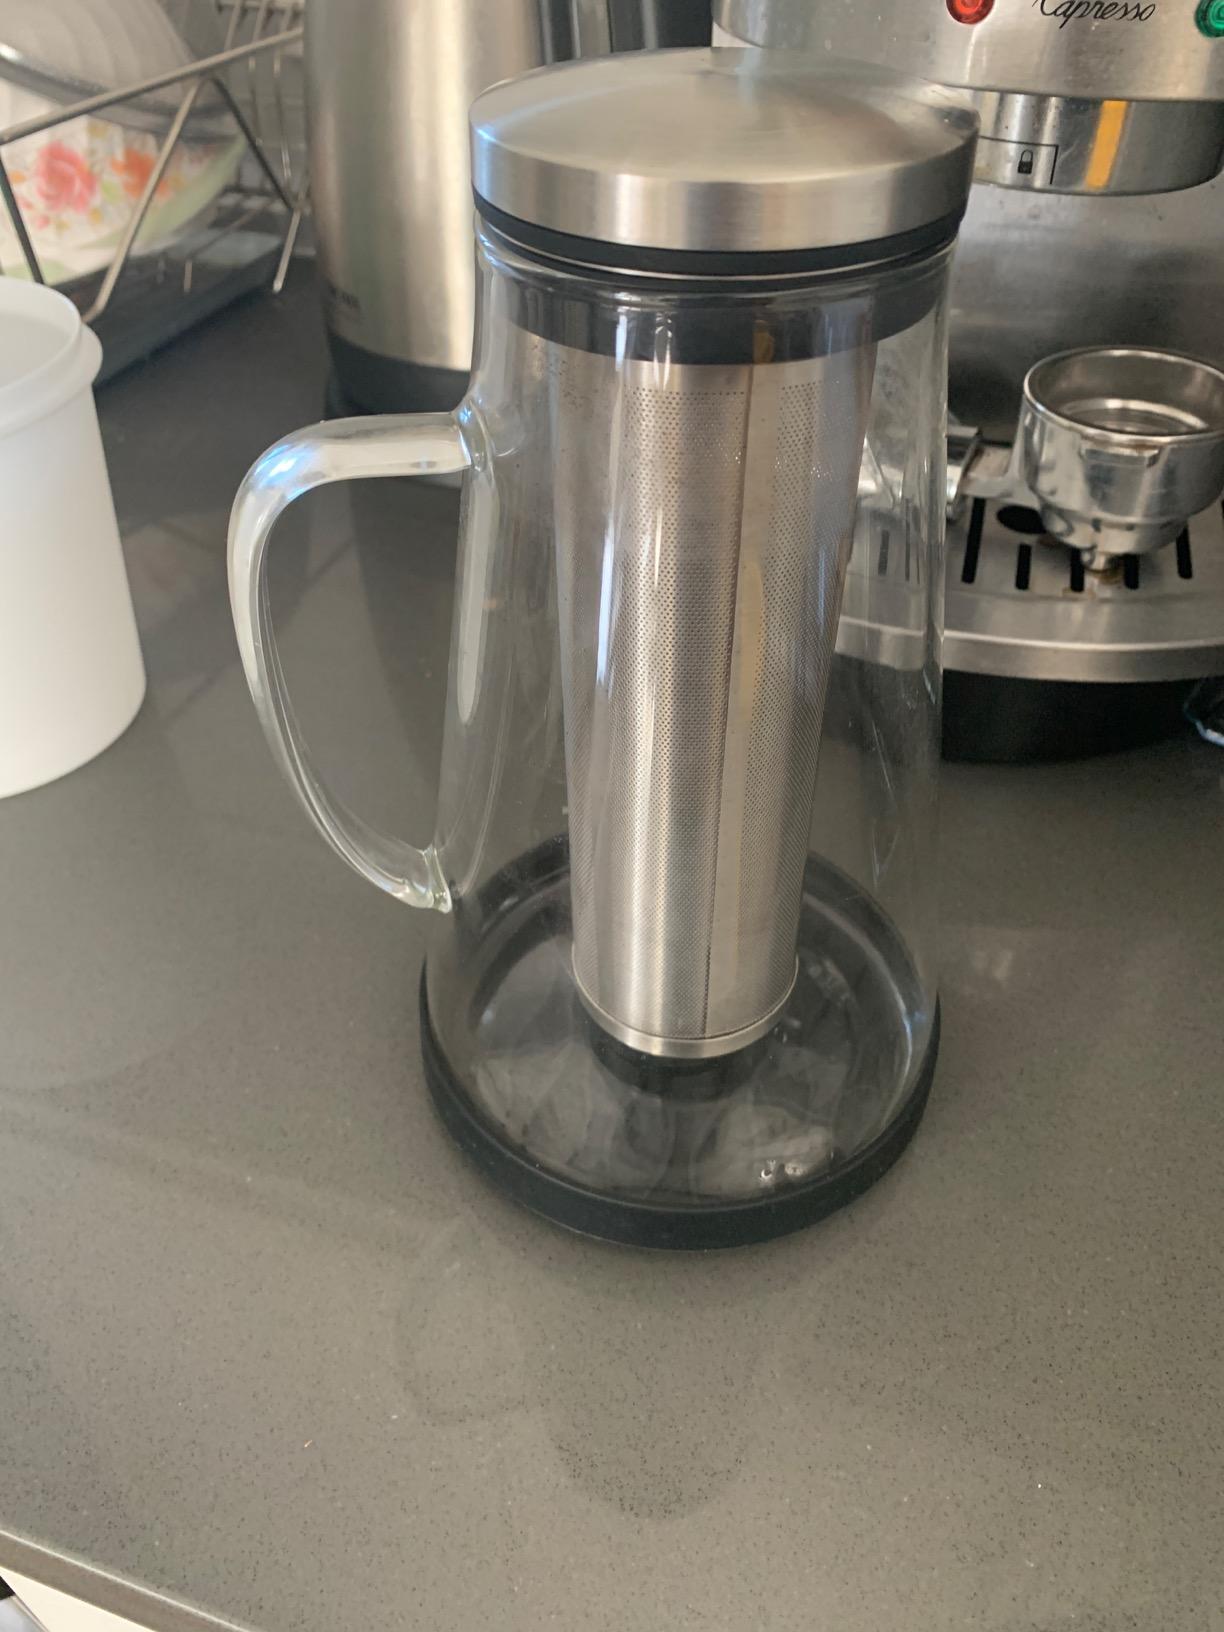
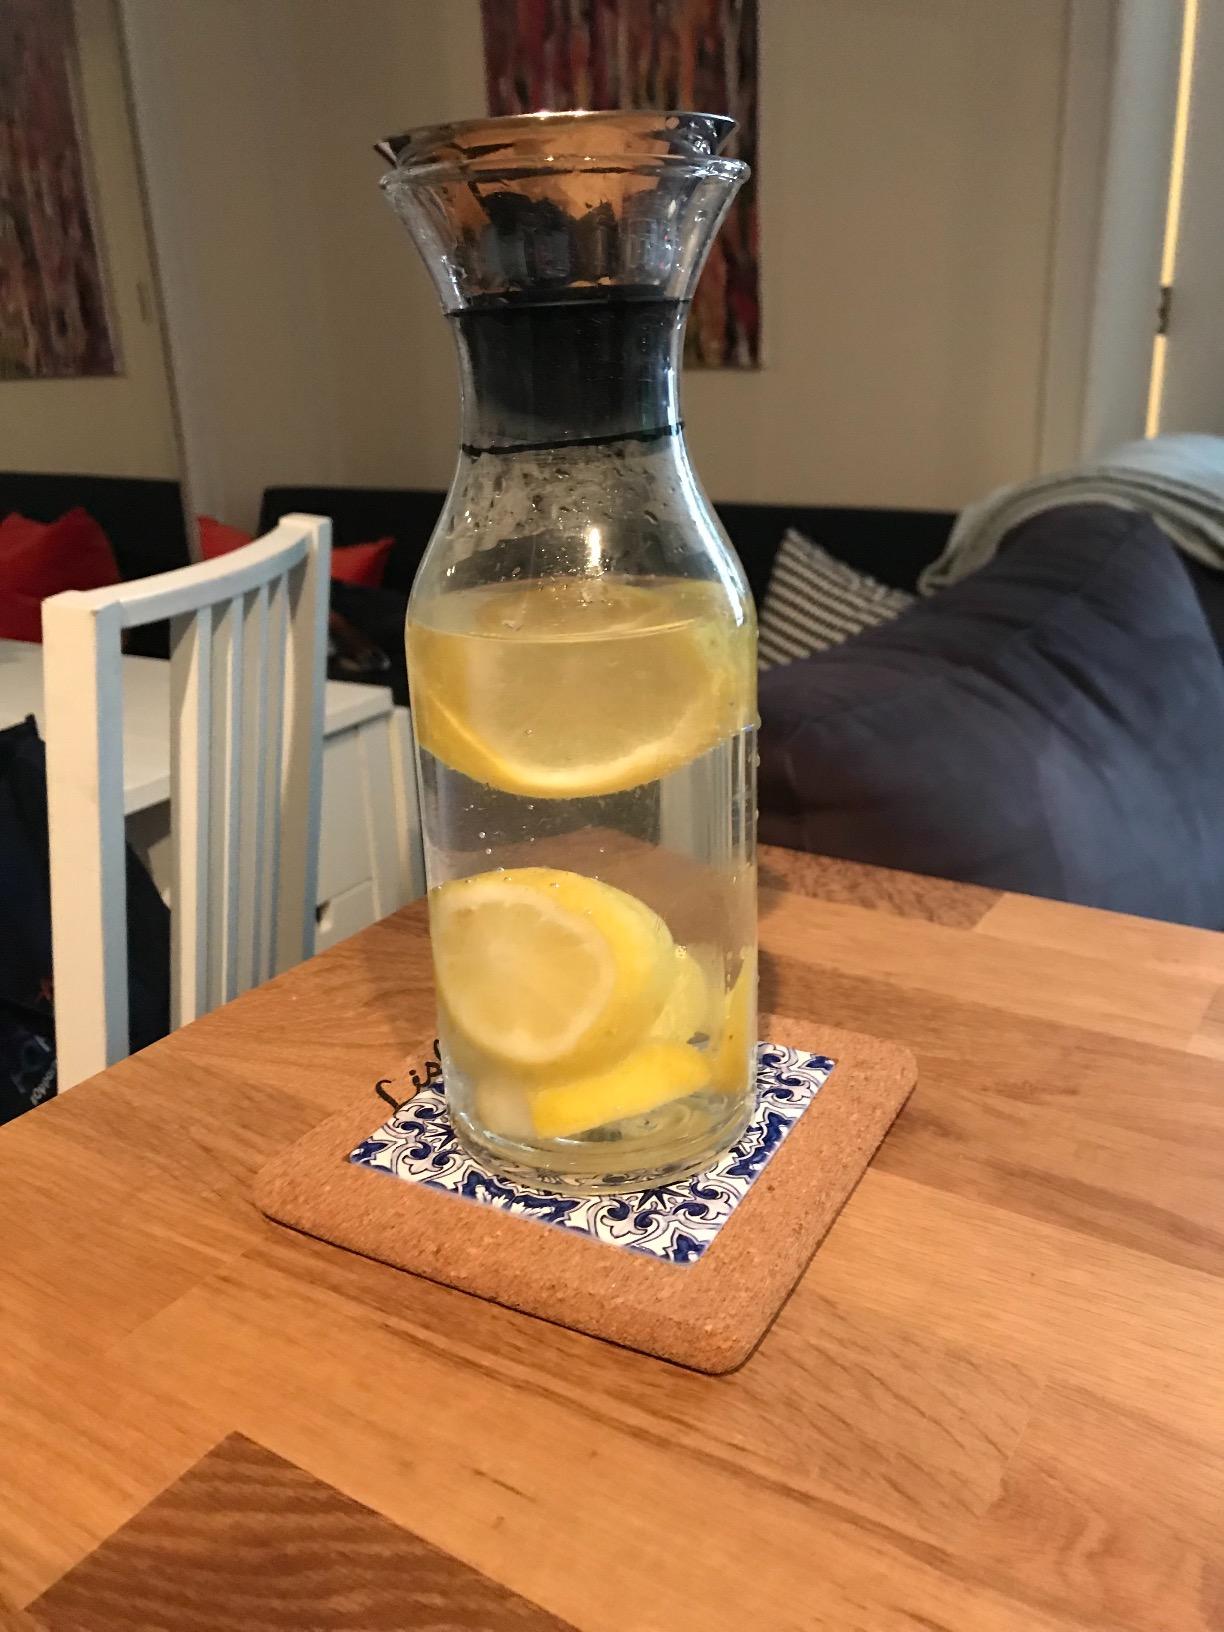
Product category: items_tea
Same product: no